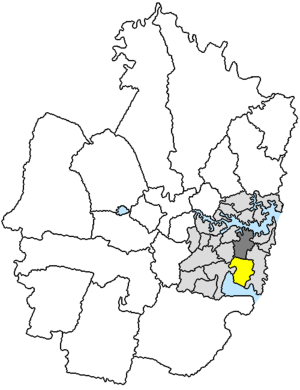
La ville de Botany Bay est une ancienne zone d'administration locale de l'agglomération de Sydney, située dans l'État de Nouvelle-Galles du Sud en Australie. Elle a existé de 1888 à 2016, date à laquelle elle est réunie au conseil de Bayside.